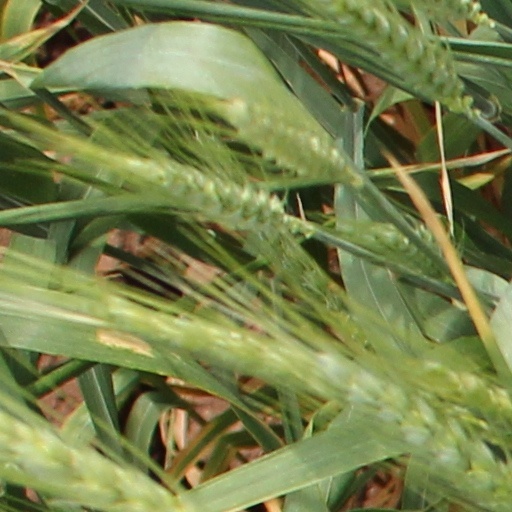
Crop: wheat